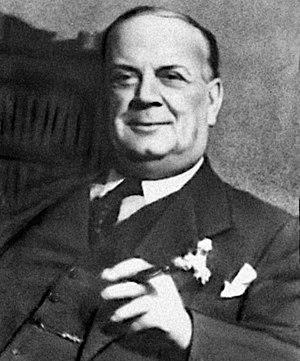
Guccio Gucci est un maroquinier italien, fondateur de l'empire italien Gucci à Florence en 1921.